Hirabayashi v. United States (1987)

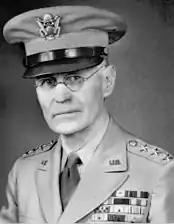
Lt Gen John DeWitt

Lieutenant General John L. DeWitt, the Commanding General of the Western Defense Command, was responsible for issuing the curfew orders and exclusion orders upon the Japanese American civilians on the United States West Coast. Thus, the Justice Department's case before the Supreme Court depended upon his orders being issued on the basis of military urgency instead of racial prejudice.